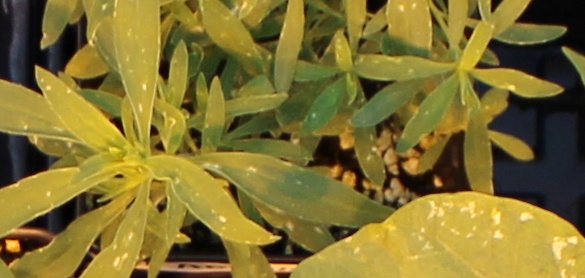
Label: Kochia